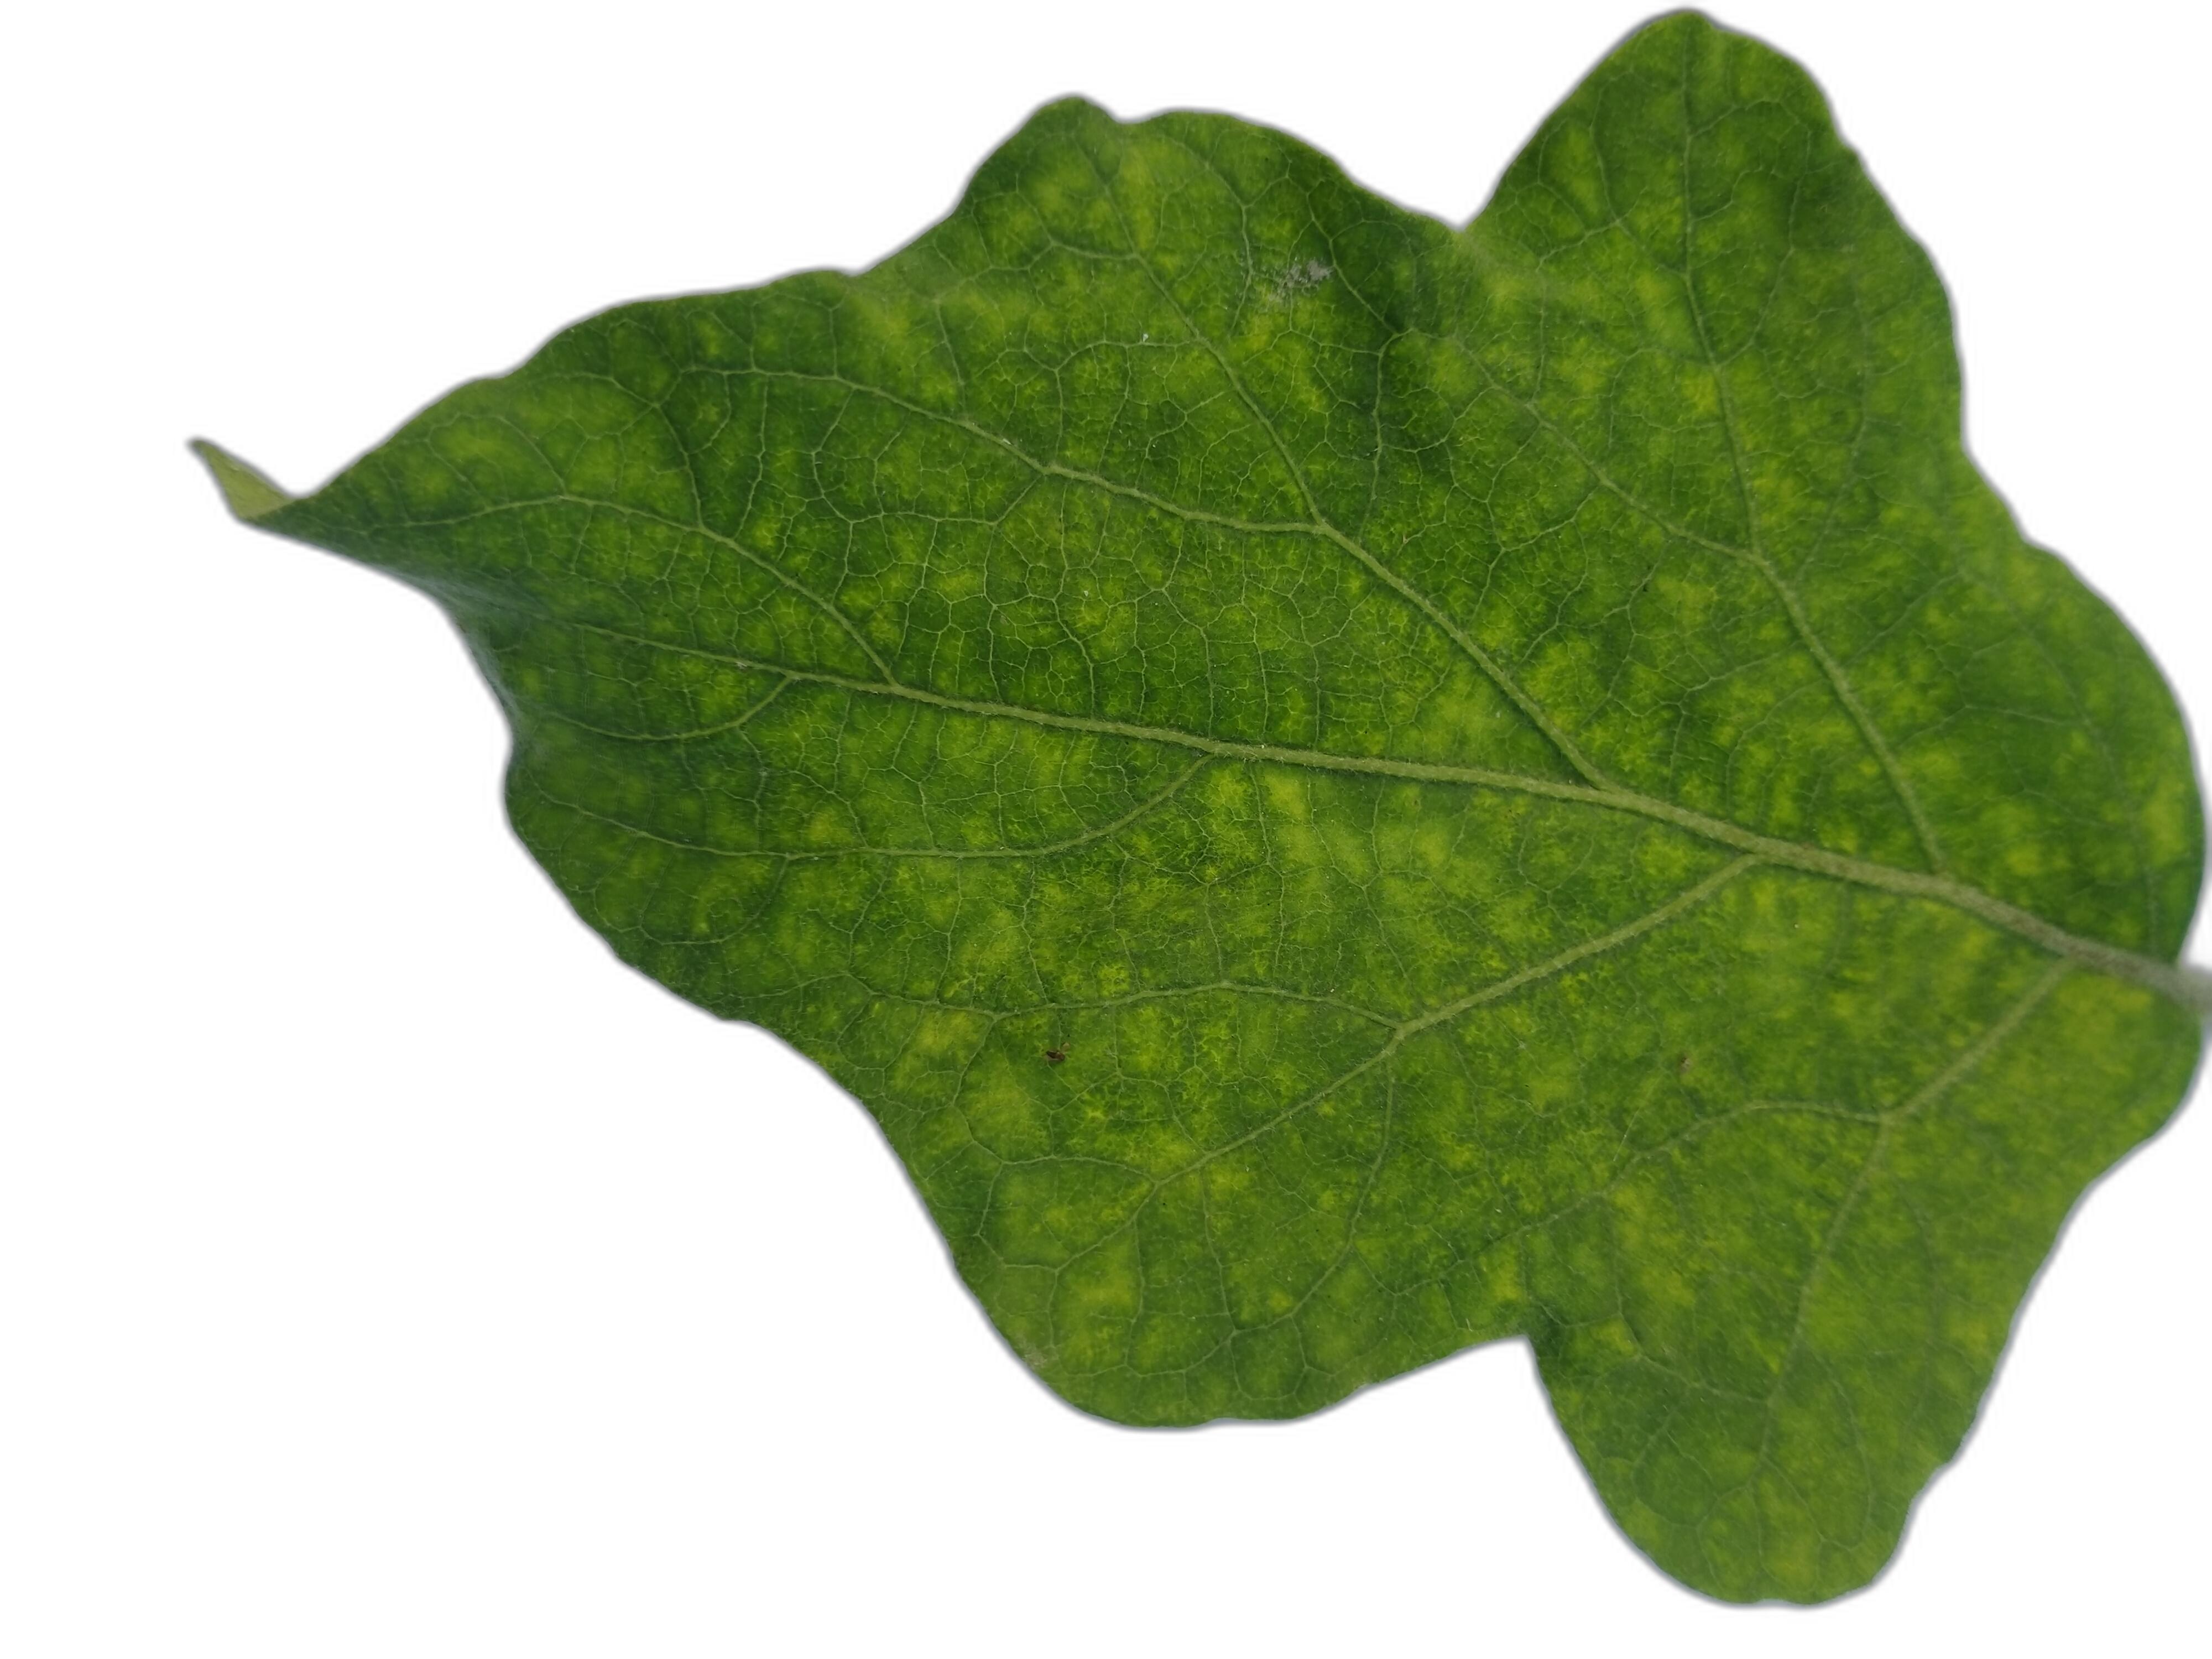
Label: Healthy Leaf